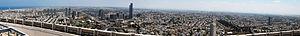
Le Gush Dan est le nom de la métropole de Tel Aviv qui compte environ 3,5 millions d'habitants dont 3,3 millions de Juifs israéliens et près de 177 700 Arabes israéliens selon le dernier recensement fin 2012. Elle comprend au total 254 localités.